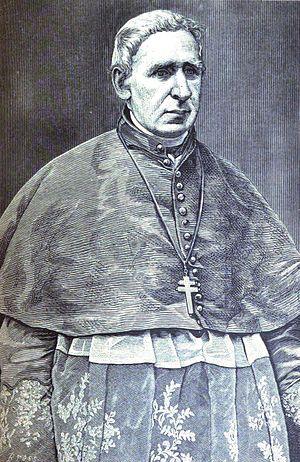
L'apparition mariale de Knock ou l'apparition de Knock est le vocable utilisé pour désigner la Vierge Marie telle qu'elle serait apparue à Knock le 21 août 1879 vers 19 h. Cette apparition de la Vierge Marie, observée par une quinzaine de témoins, aurait été accompagnée d'autres personnes. Aucune parole ou message n'ont été transmis aux voyants durant les deux heures d'apparition dont ils ont dit avoir été témoins.